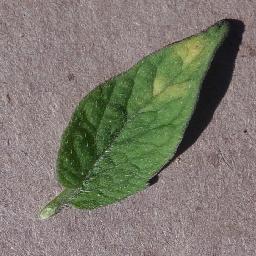
Label: Tomato___Leaf_Mold